Joseph Estrada

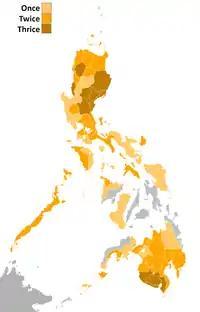
Provinces in which Estrada won in 1992, 1998 and 2010 national elections.

Estrada has also shown support for the controversial Manila Bay reclamation, with the fourth reclamation project approved on June 7, 2017. Estrada, however, was widely criticized for a publicity stunt at a clean-up drive in Manila Bay on July 21, 2017. On September 28, 2018, Estrada settled the city's tax liabilities, left unpaid by former mayors Lito Atienza and Alfredo Lim, to the Bureau of Internal Revenue.